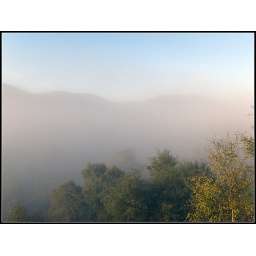
Bright blue sky above the mist burning off over trees, Glen Affric